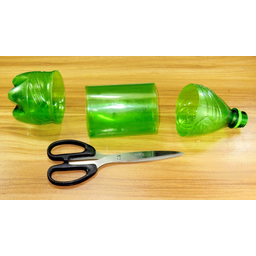
Label: bottles